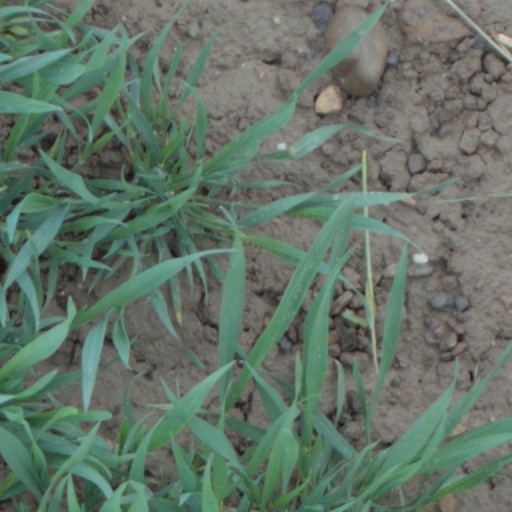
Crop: wheat